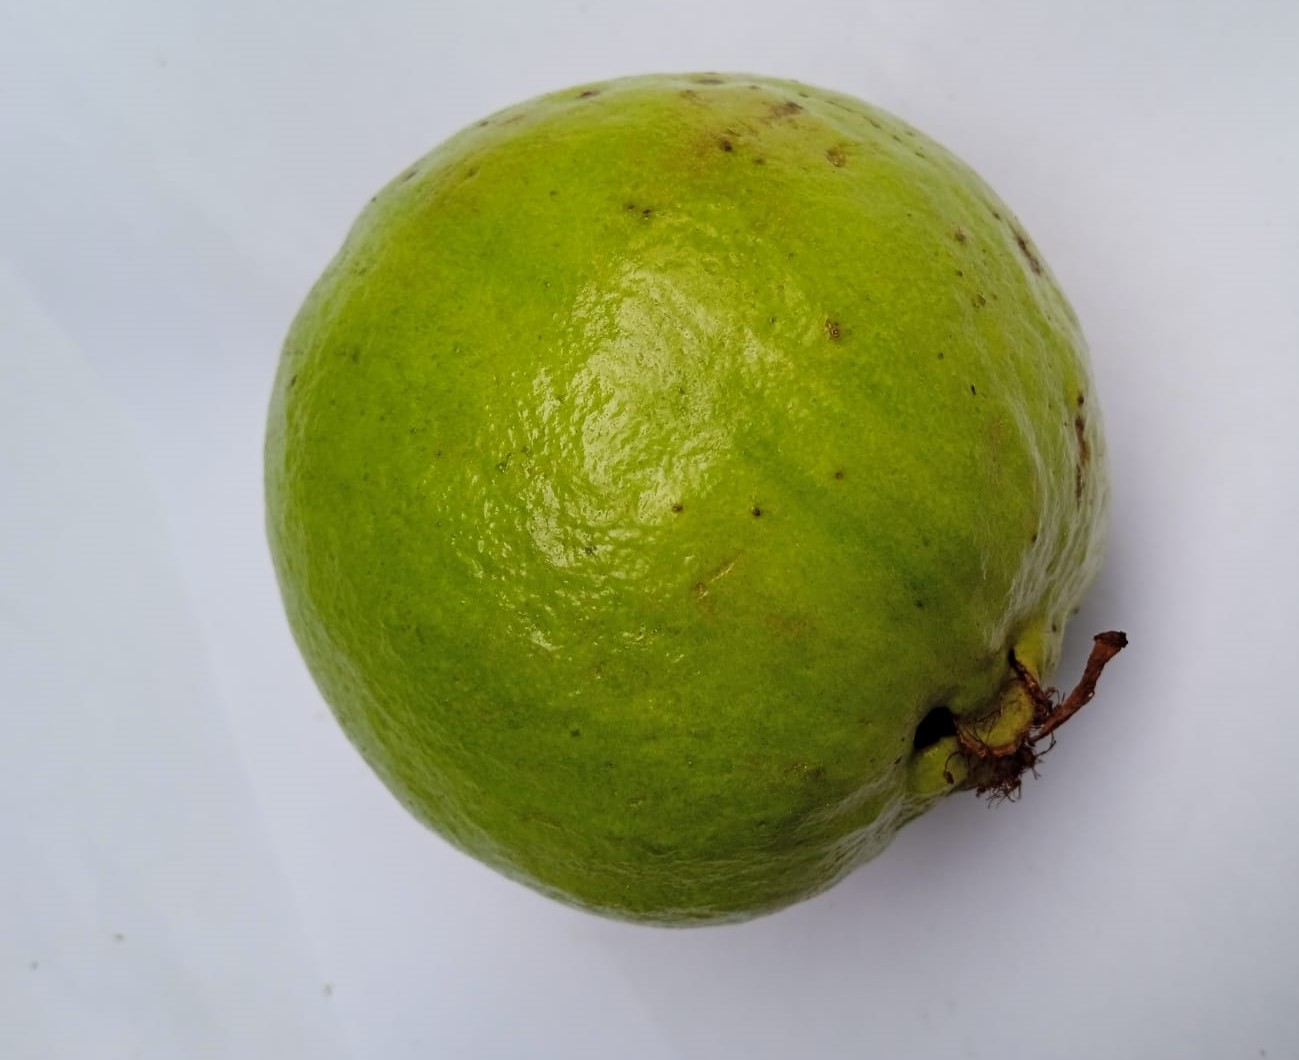
Fruit: guava
Condition: fresh